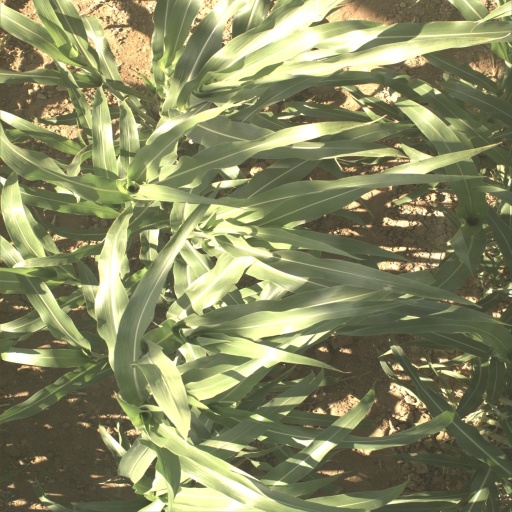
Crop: sorghum